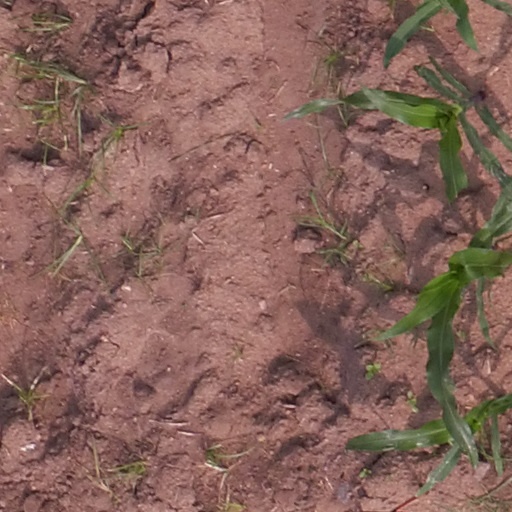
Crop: maize; corn